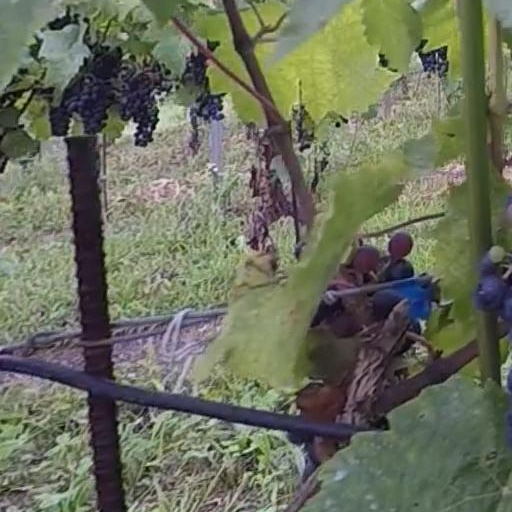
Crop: grape